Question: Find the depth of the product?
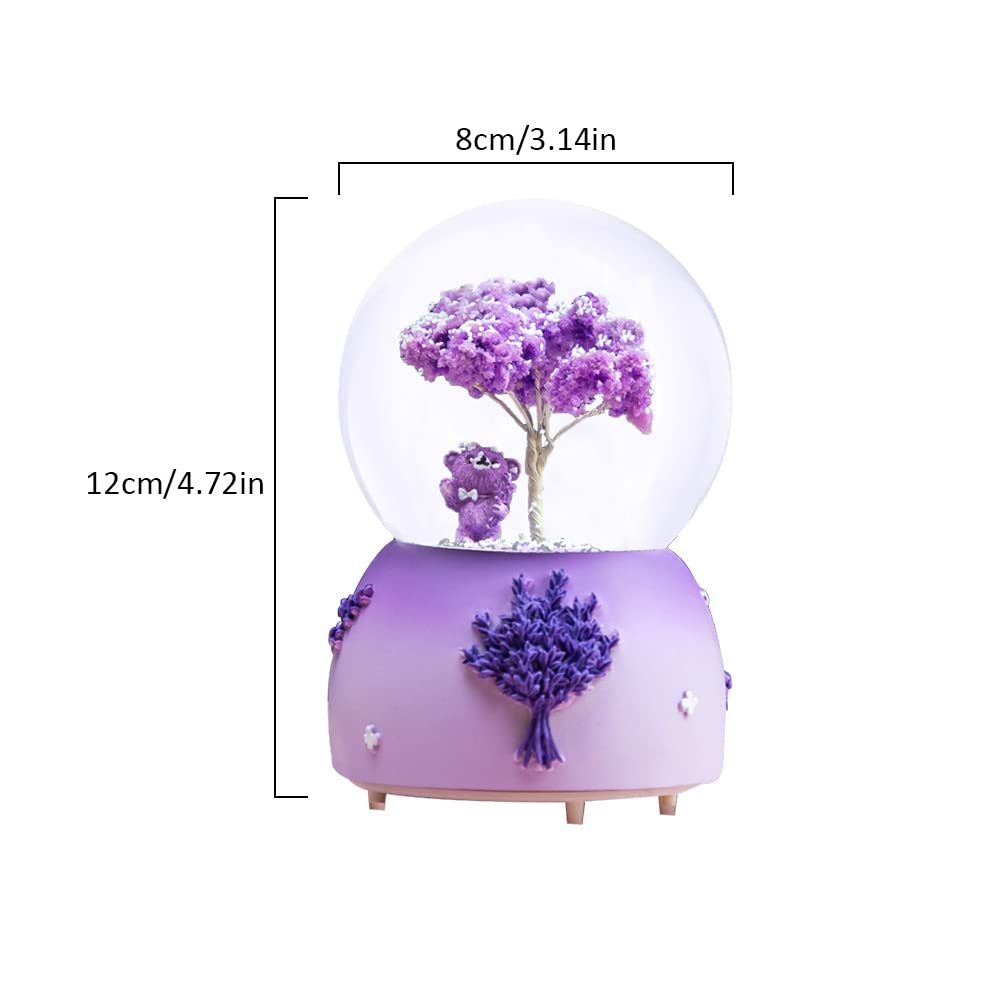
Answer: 8.0 centimetre